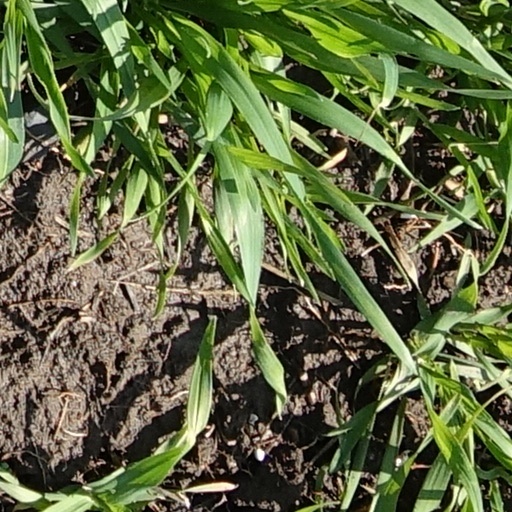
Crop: wheat